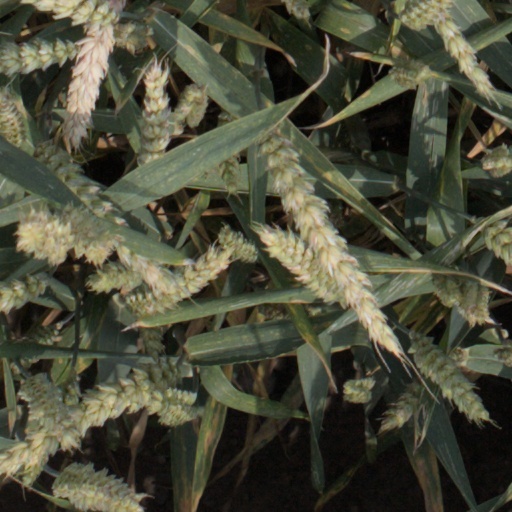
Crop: wheat